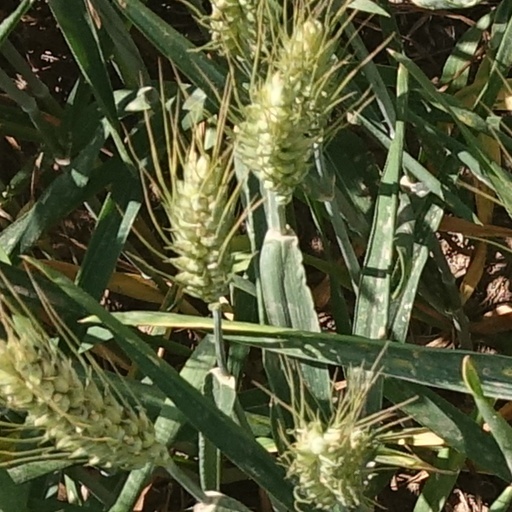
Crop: wheat